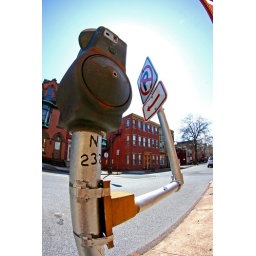
An odd parking meter with a &amp;quot;No Parking&amp;quot; sign attatched to it infront of Neptunes bar in Harrisburg, PA.